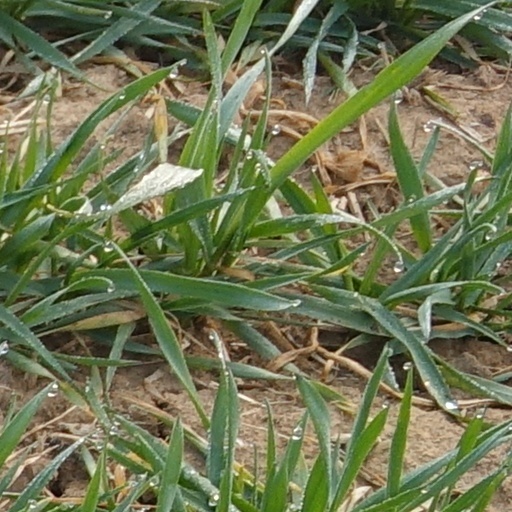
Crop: wheat